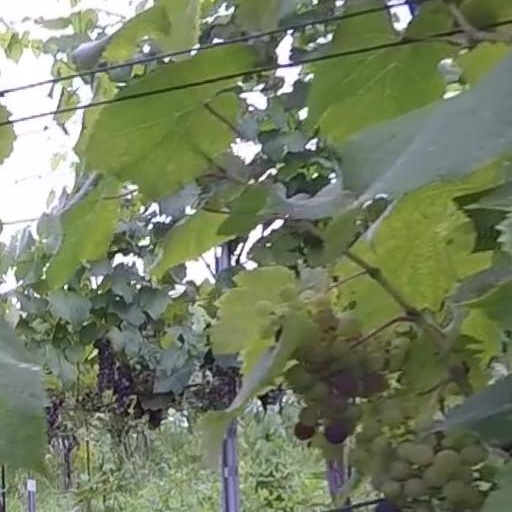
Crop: grape